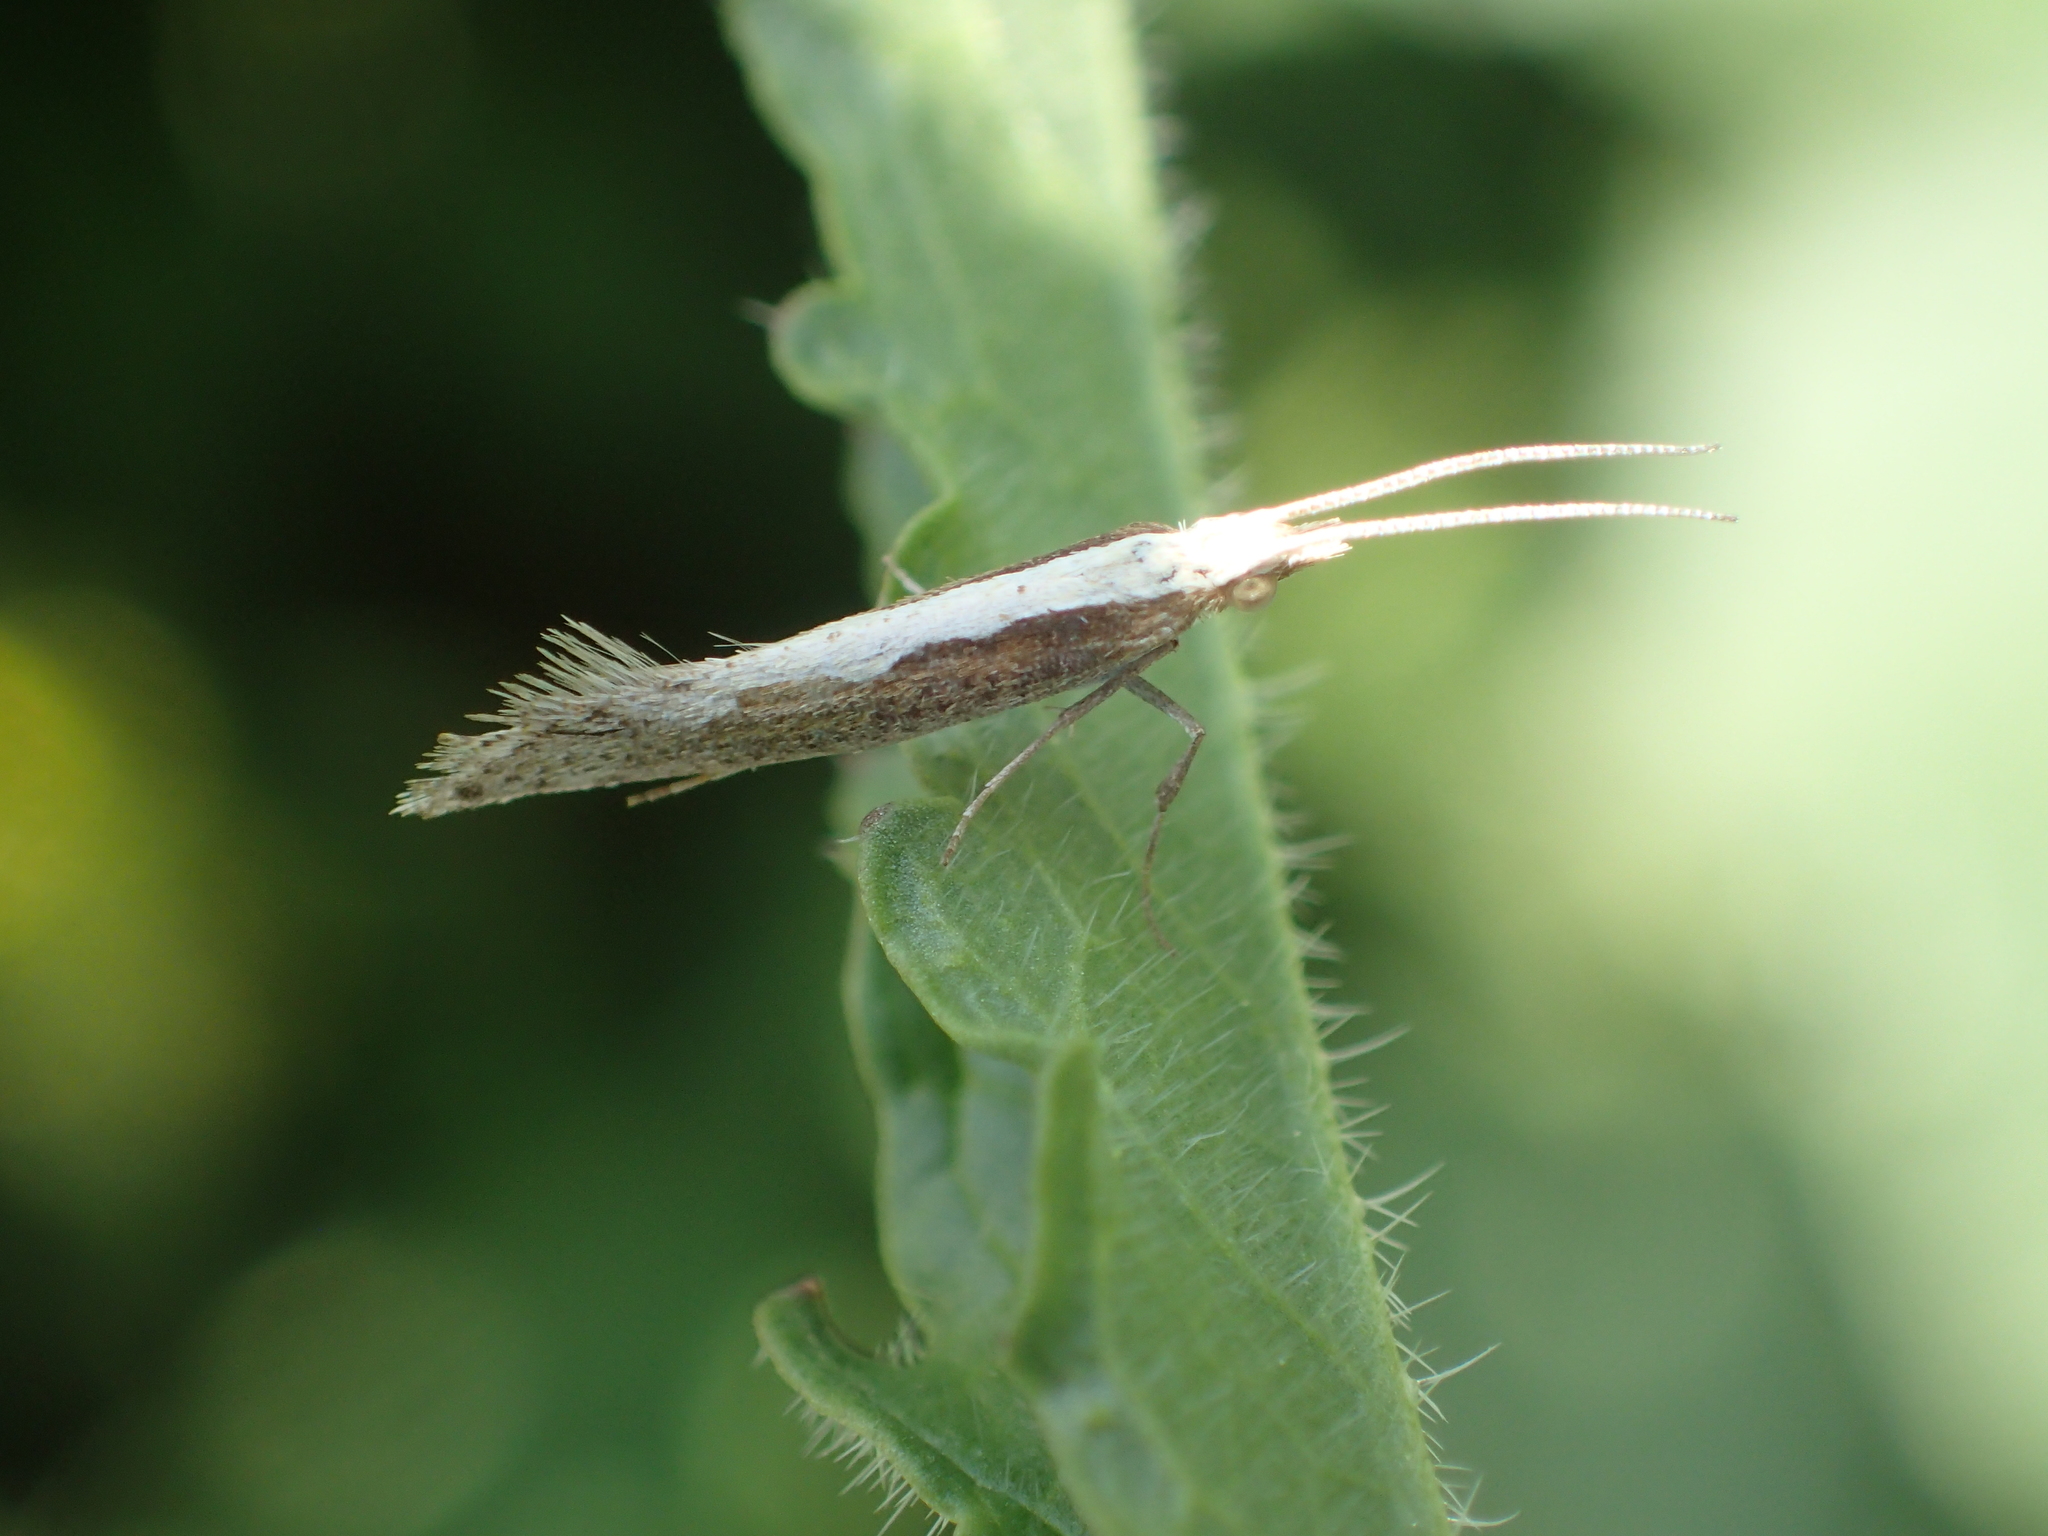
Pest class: diamondback_moth